Abdollah Chamangoli

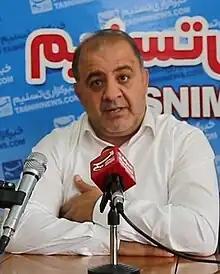

Abdollah Chamangoli (born 22 September 1971) is an Iranian retired wrestler. He competed in the men's Greco-Roman 68 kg at the 1992 Summer Olympics.